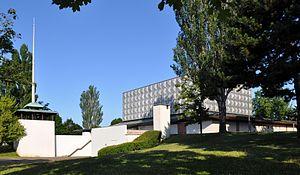
Église Sainte-Bernadette de Dijon (Côte-d'Or).
L’église Sainte-Bernadette de Dijon est une église du XXᵉ siècle, classée monument historique, située dans la ville française de Dijon, dans le département de la Côte-d'Or.